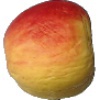
Label: red_yellow_apple